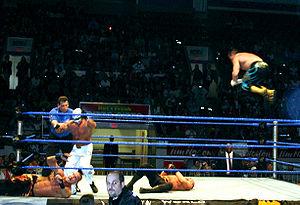
Óscar Gutiérrez Rubio, plus connu sous le nom de Rey Mysterio, né le 11 décembre 1974 à San Diego en Californie, est un catcheur américain d'origine mexicaine connu pour son travail à la World Championship Wrestling de 1996 à 2001 et à la World Wrestling Entertainment entre 2002 et 2015. Après une absence de trois ans, il signe son retour à la WWE en 2018, dans la division SmackDown Live. Il travaille actuellement dans la division Raw. Il a également travaillé dans la fédération mexicaine Asistencia Asesoría y Administración et aussi à la Lucha Underground. Il est souvent considéré comme le meilleur luchador de tous les temps et est souvent cité comme étant le catcheur américain d'origine mexicaine qui a fait émerger le style de catch mexicain aux États-Unis durant les années 1990